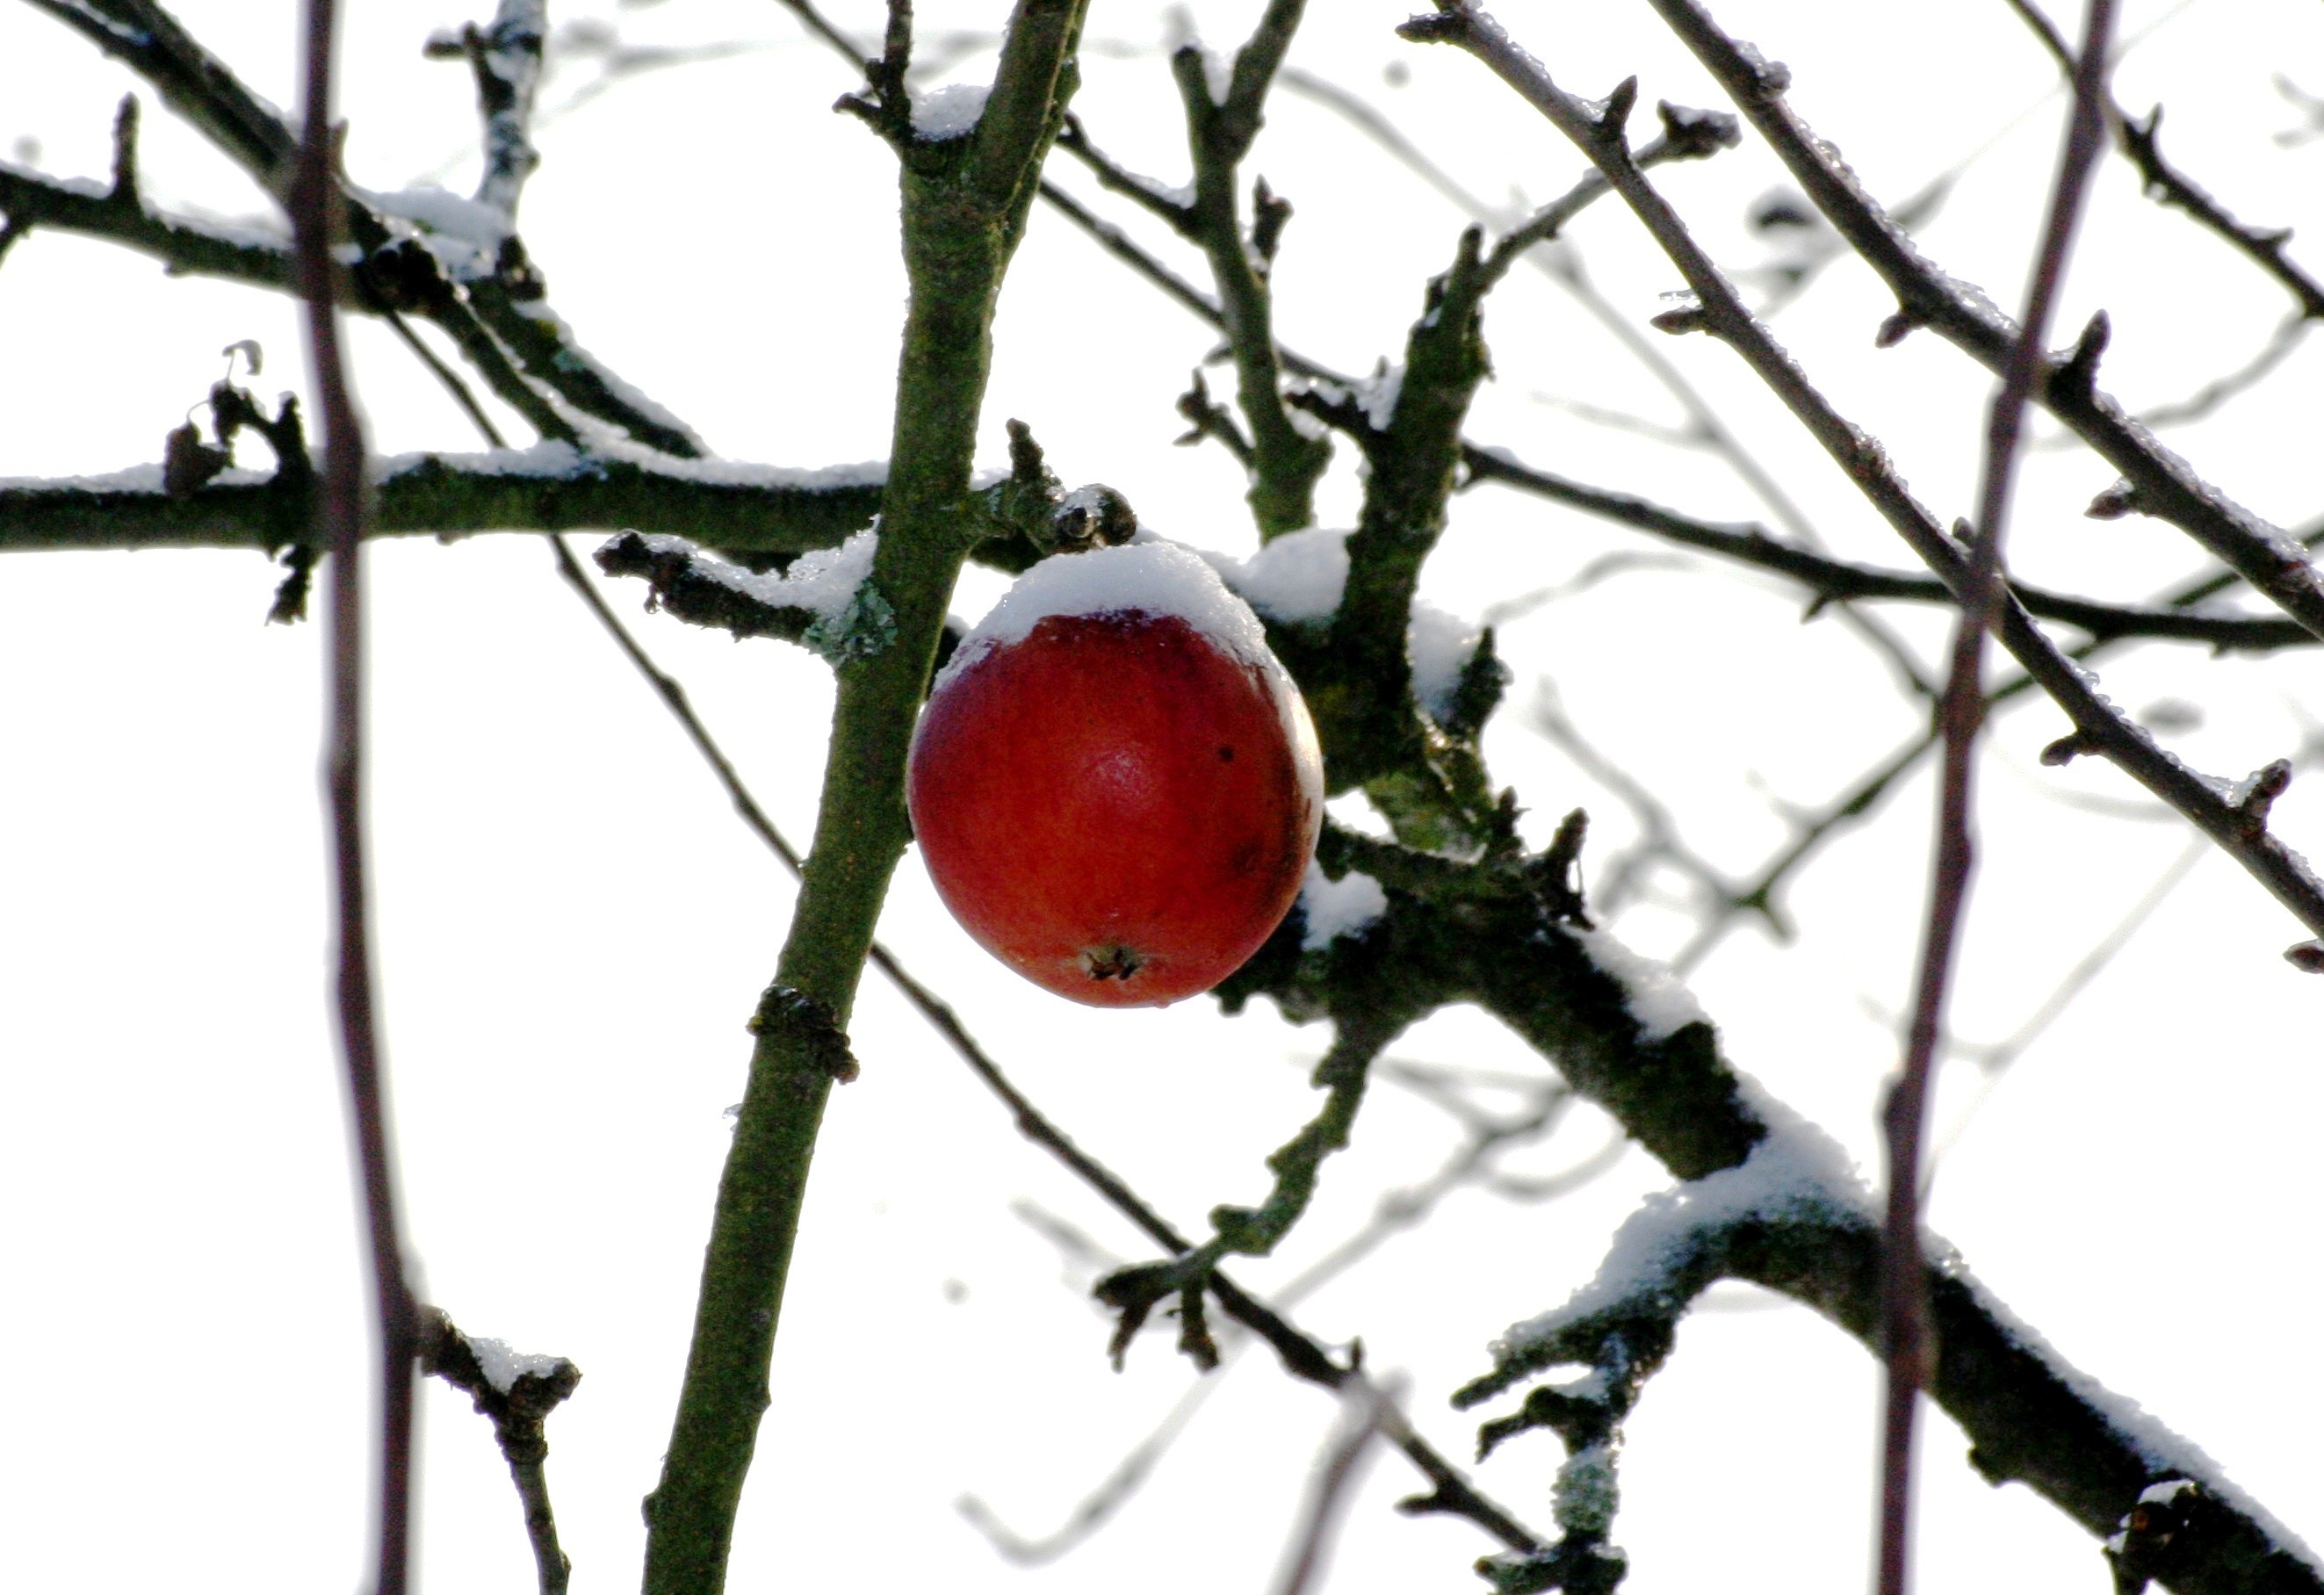
apple, tree, branch, winter, plant, fruit, flower, food, produce, twig, rose hip, flowering plant, land plant